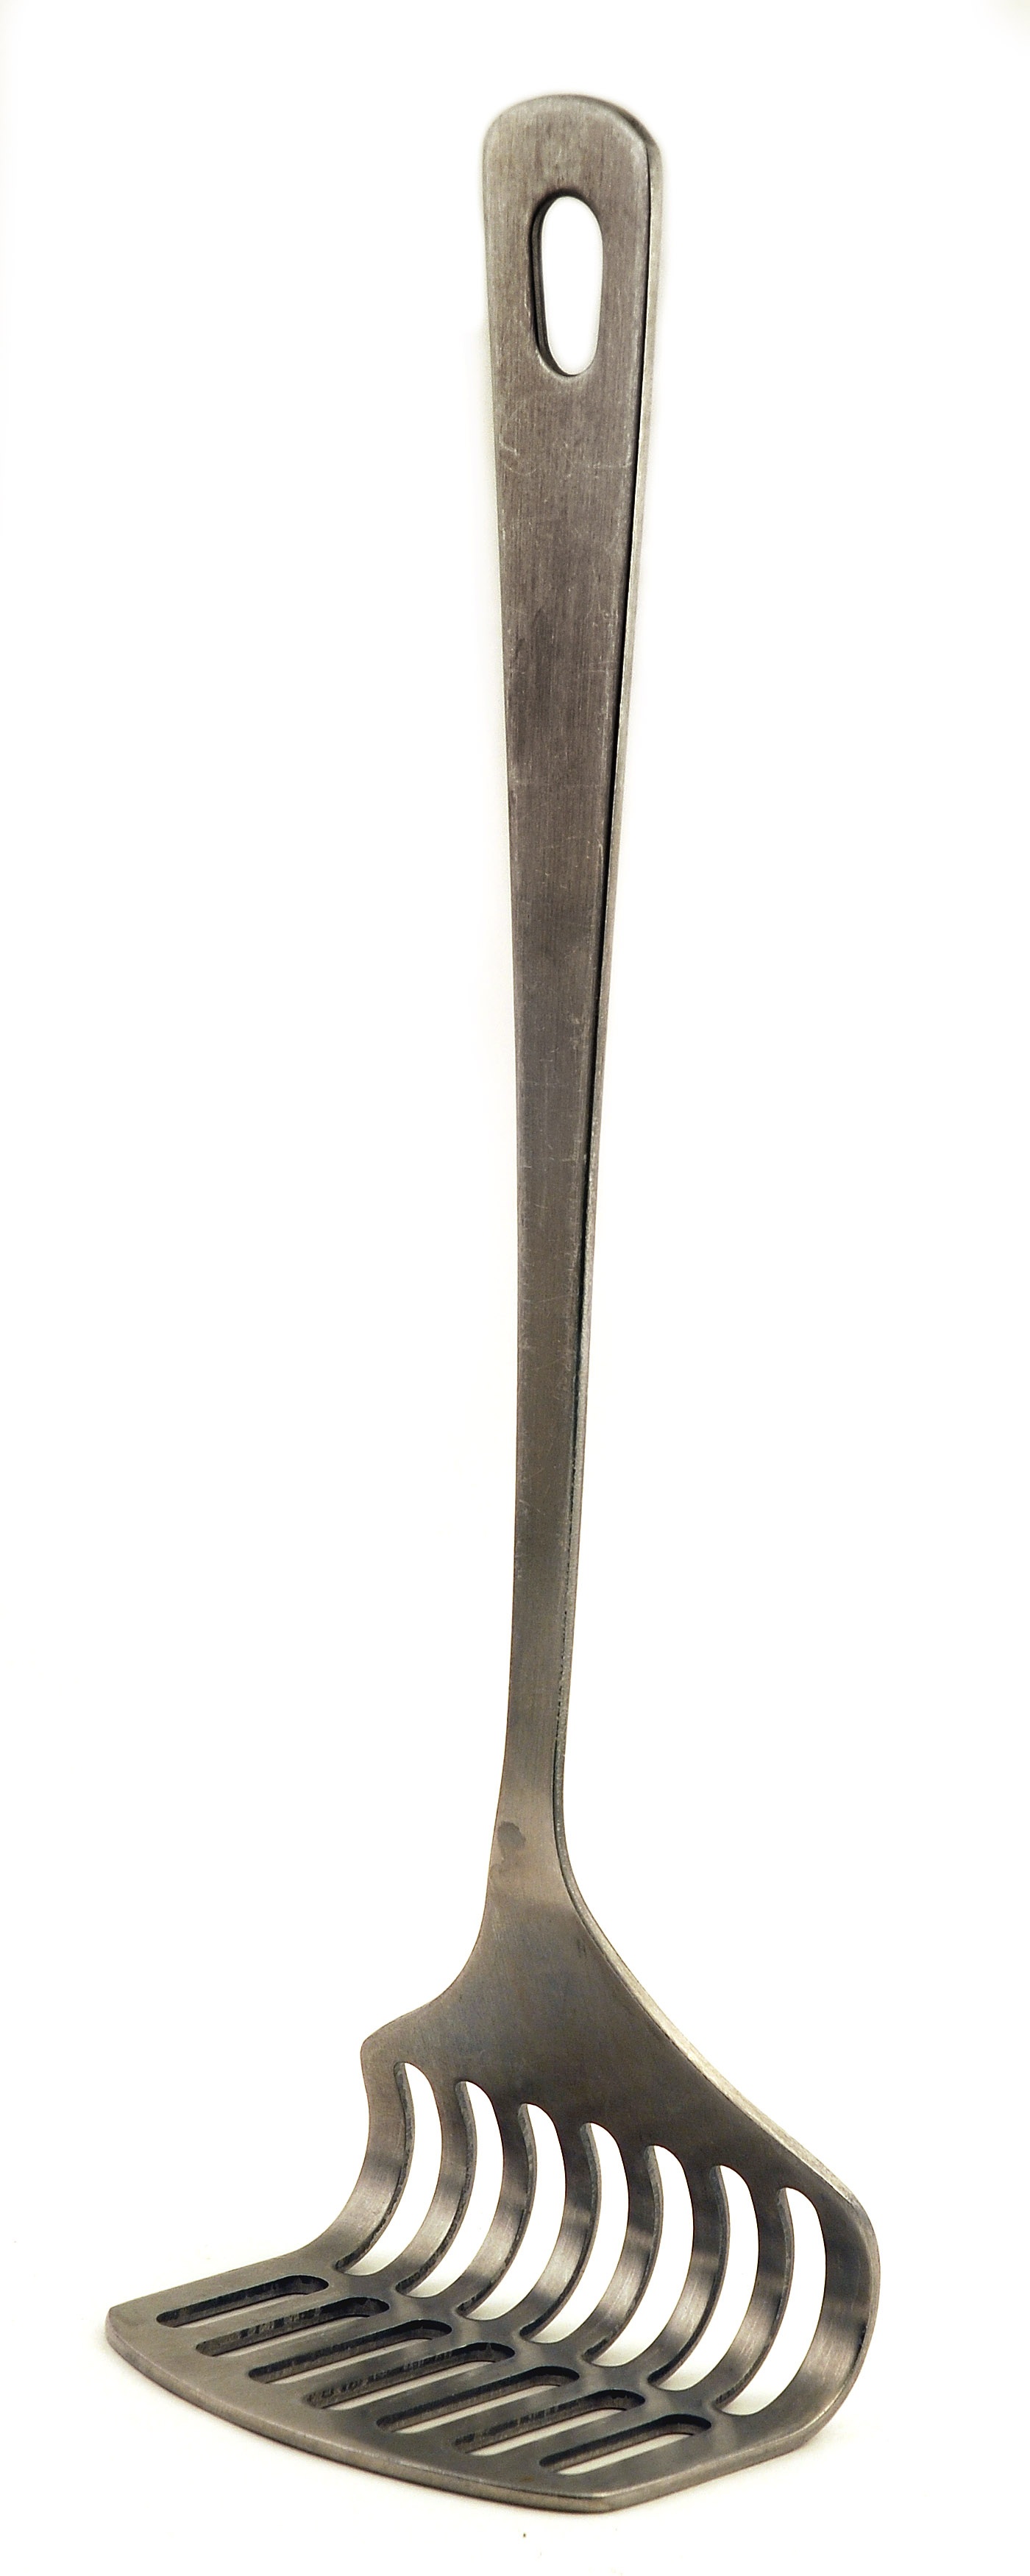
cutlery, kitchen, tableware, potato, brass, moustache, masher